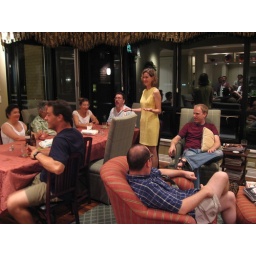
Sam in her yellow dress